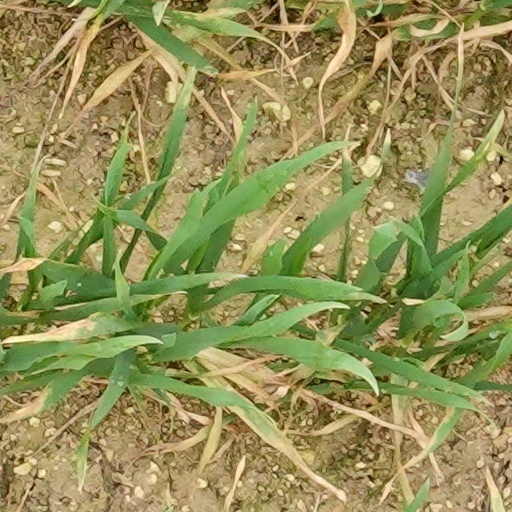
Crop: wheat